Long Live Maria!

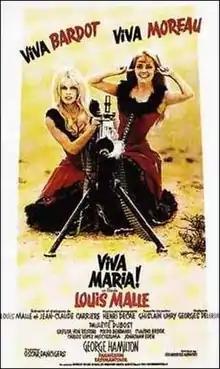
Theatrical Poster

Long Live Maria! (French: "Viva Maria") is a 1965 French/Italian co-production adventure comedy film starring Brigitte Bardot and Jeanne Moreau as two women named Maria who meet and become revolutionaries in the early 20th century. It also starred George Hamilton as Florès, a revolutionary leader. It was co-written and directed by Louis Malle, and filmed in Eastman Color. The costumes were by Pierre Cardin.